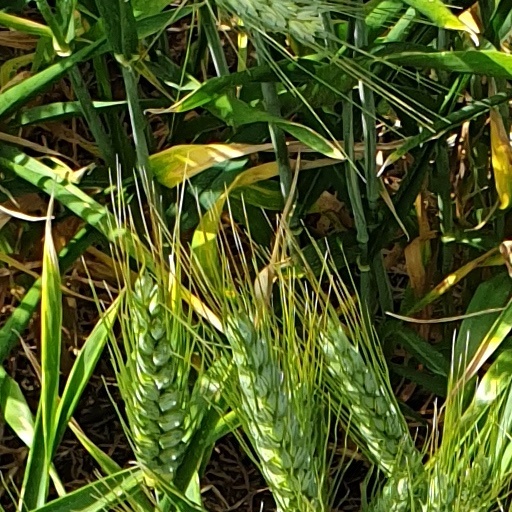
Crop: wheat